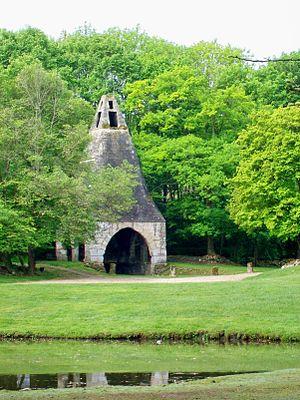
La cheminée gothique du four de la tuilerie de l'abbaye de Chaalis, sur le domaine de l'ancienne grange abbatiale au lieu-dit Com(m)elle(s) à Orry-la-Ville (60)
Les étangs de Commelles sur les communes d’Orry-la-Ville et de Coye-la-Forêt au sud du département de l'Oise font partie du domaine de Chantilly. Créés au XIIIᵉ siècle dans la vallée de la Thève, c'est un des lieux de promenades très fréquentés de la forêt de Chantilly.
Orry-la-Ville est une commune française située dans le département de l'Oise en région Hauts-de-France. Ses habitants sont appelés les Orrigeois.
Cet article recense les monuments historiques de l'est de l'Oise, en région des Hauts-de-France, en France.